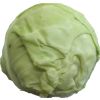
Label: Cabbage white 1